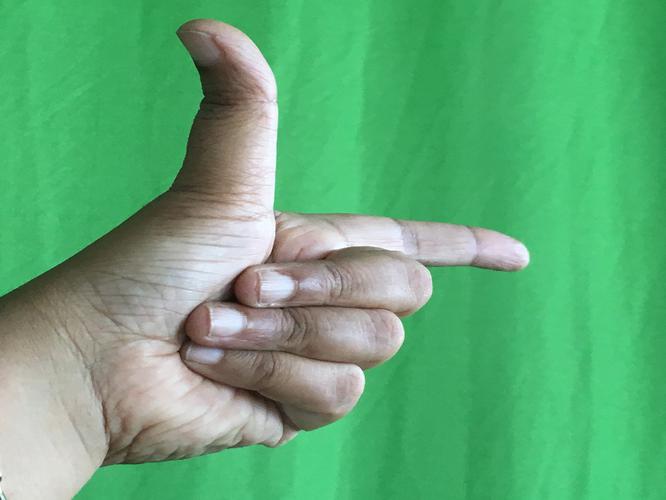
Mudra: Chandrakala
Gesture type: single_hand